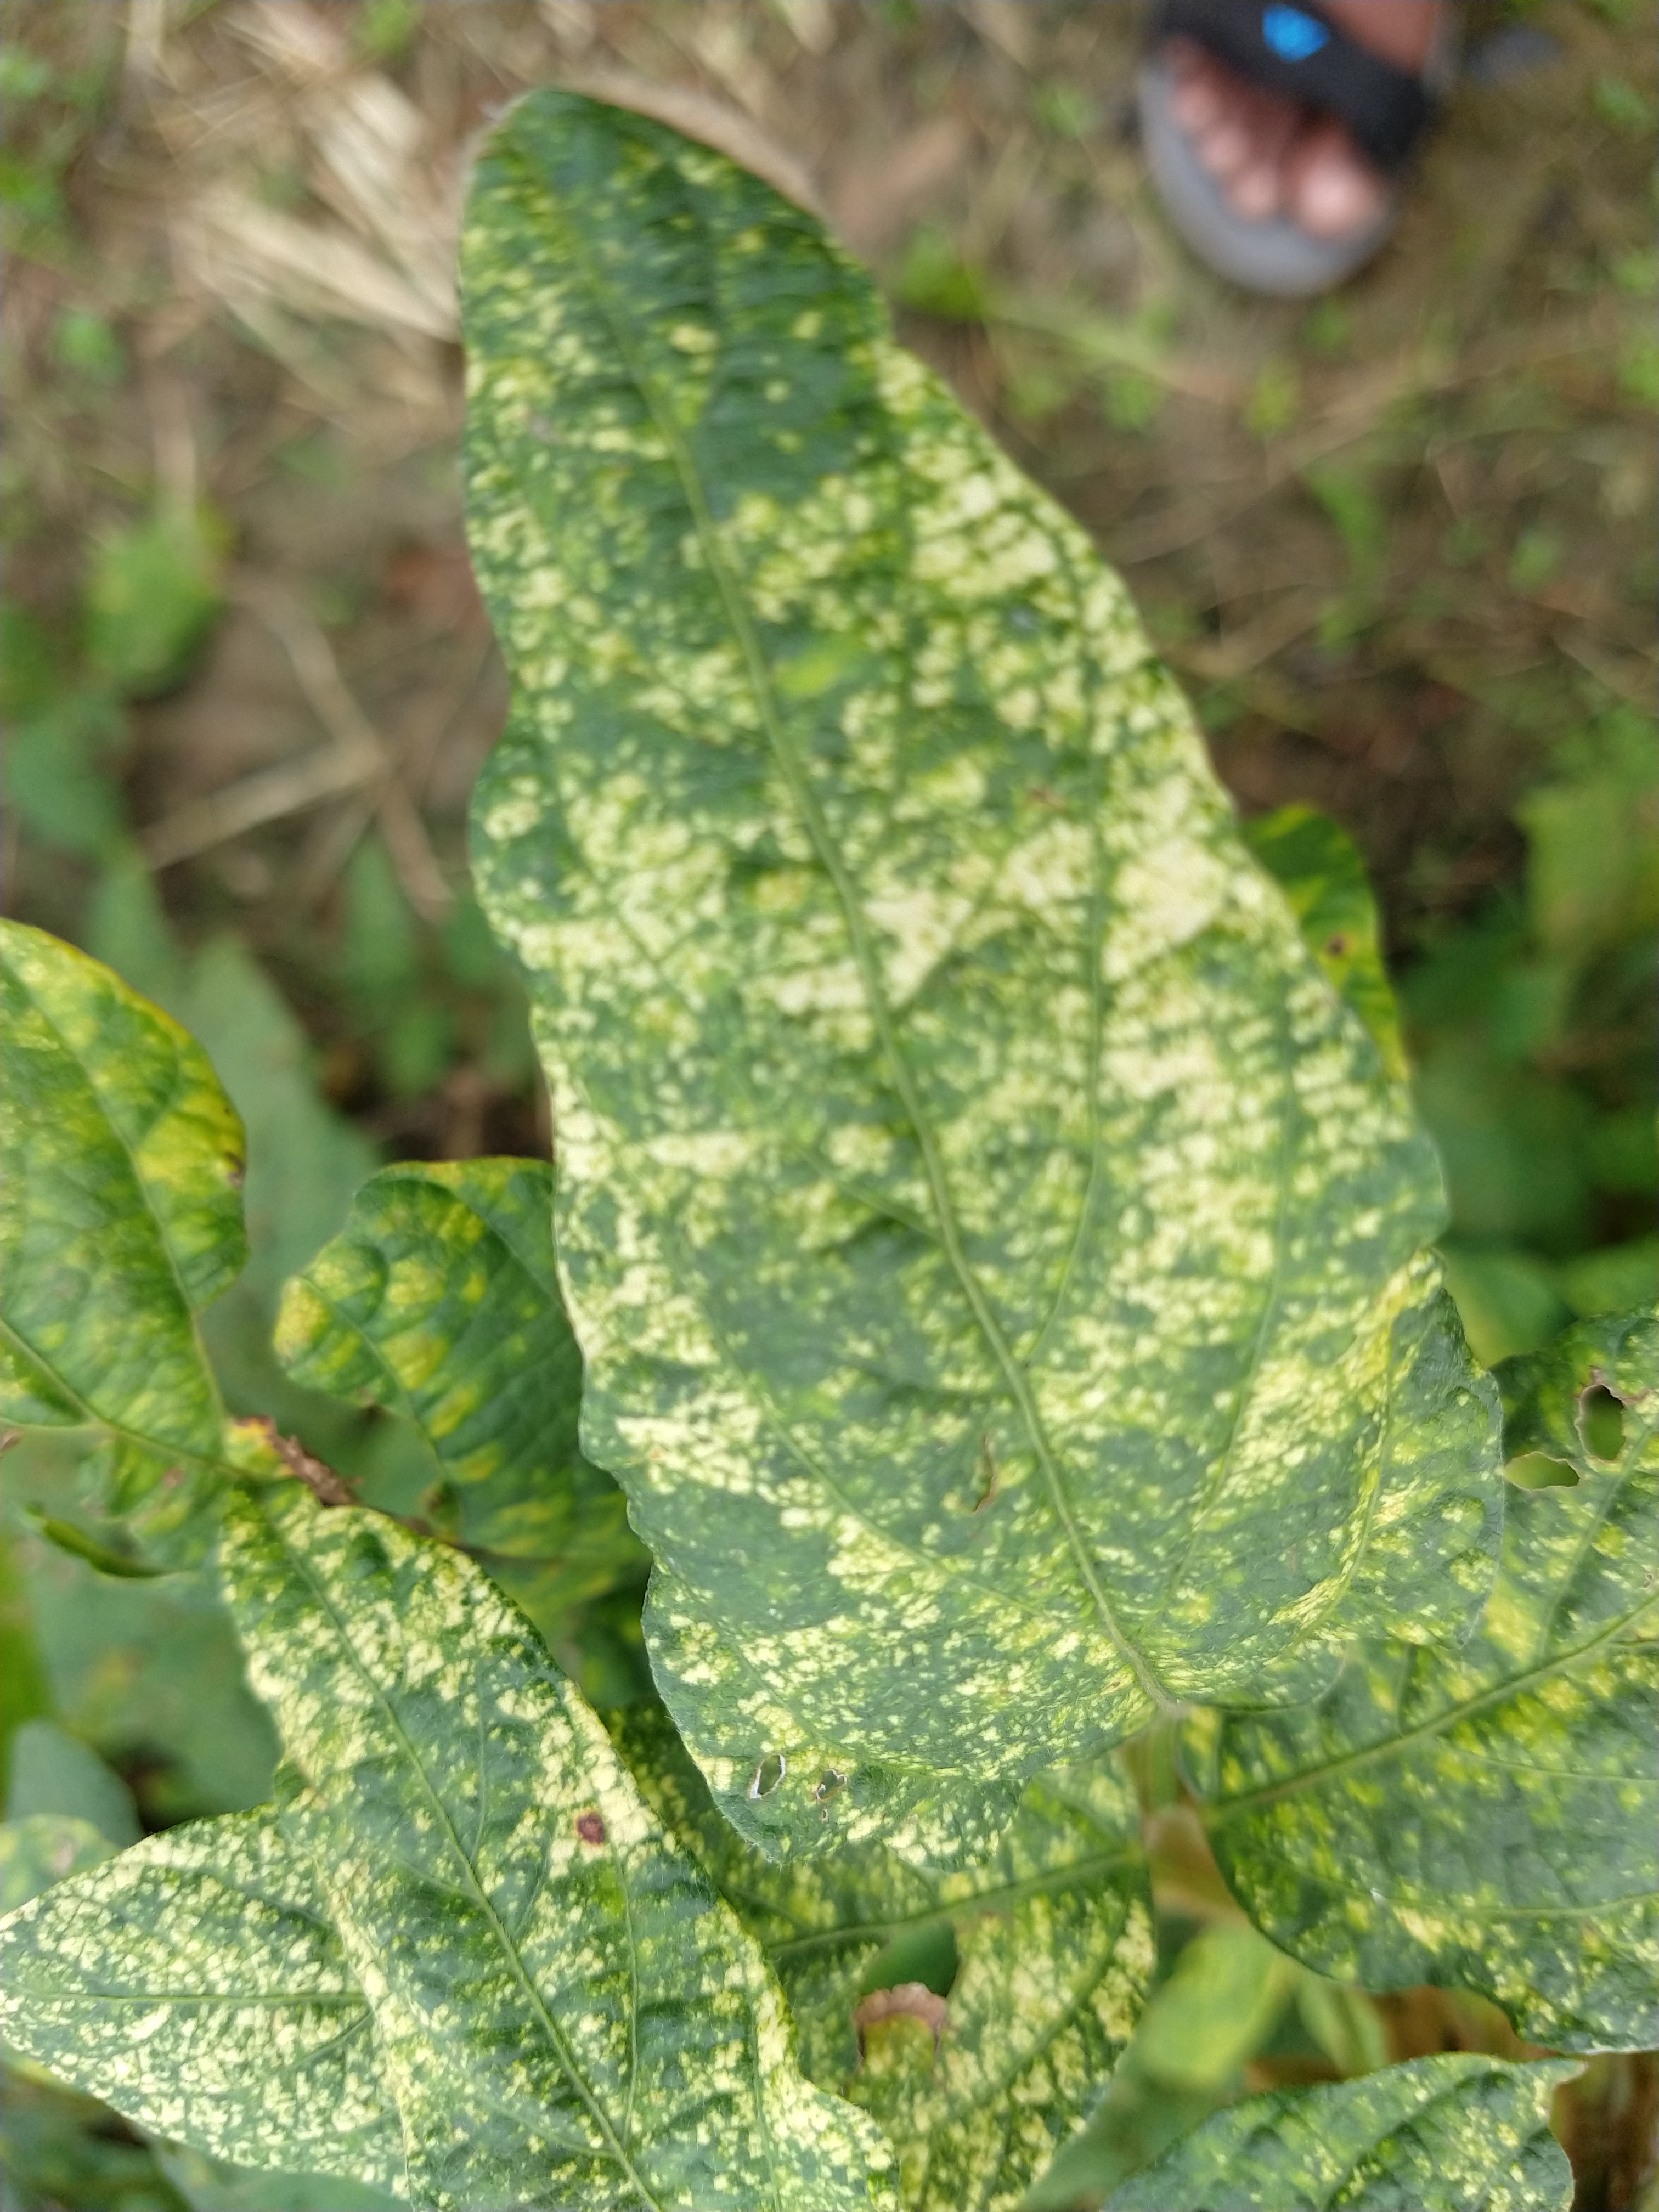
Label: Disease